Rose Law Firm

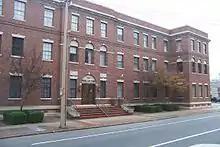
The old entrance of Rose Law Firm (older building)

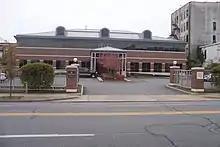
The current entrance of the firm; it shares the newer building with AgHeritage, a farm credit services cooperative.

Rose Law Firm is an American law firm headquartered in Little Rock, Arkansas.